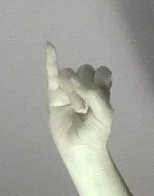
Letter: meem